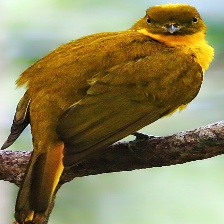
Species: GOLDEN BOWER BIRD
Scientific name: PRIONODURA NEWTONIANA